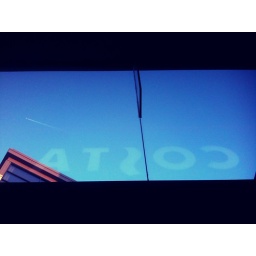
Reflection of the costa sign in the window